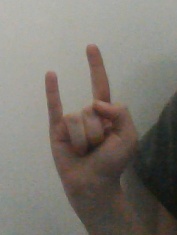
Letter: la